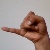
The image shows a hand gesture representing the letter 'J' in Indian Sign Language.